Rhode Island Route 4

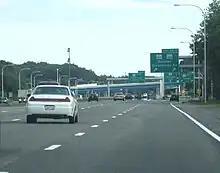
Route 4 southbound at exit 7 in the town of East Greenwich

After exit 5, Route 4 passes the Rhode Island Army National Guard base to the east and to the Hunt River to the west. Route 4 northbound interchanges with Route 403 at exit 7; Route 403, or the Quonset Freeway, is a four-lane, limited access freeway and spur route of Route 4 that serves the Quonset Business Park and the village of Davisville. Heading southbound, exit 7 is split into exit 7B, which serves the Quonset Freeway, and exit 7A, which serves Route 402 (Frenchtown Road), another spur route connecting the highway to US 1 and Route 2. After exit 7, Route 4 continues northward as a six-lane expressway, passing farmlands to the west and entering a suburban region of East Greenwich. The highway crosses under an overpass at Middle Road before interchanging with Route 401, the freeway's final spur, at another partial cloverleaf interchange. Exit 9 is also used to access Route 2 and I-95 south, which has no direct freeway connection with Route 4 north. Shortly after exit 9, the Route 4 designation ends and the mainline of the highway defaults onto I-95 north.